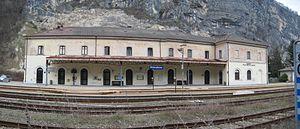
Cismon del Grappa est une ancienne commune italienne située dans la province de Vicence en région Vénétie. Depuis le 30 janvier 2019, elle fait partie de la commune de Valbrenta.